Rasheed Wallace

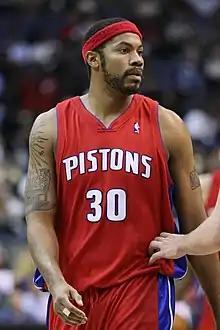
Wallace with the Pistons in 2008

Rasheed Abdul Wallace (born September 17, 1974) is an American basketball coach and former professional player. A native of Philadelphia, Wallace played college basketball for the North Carolina Tar Heels before declaring for the draft in 1995. He played 16 seasons in the National Basketball Association (NBA).